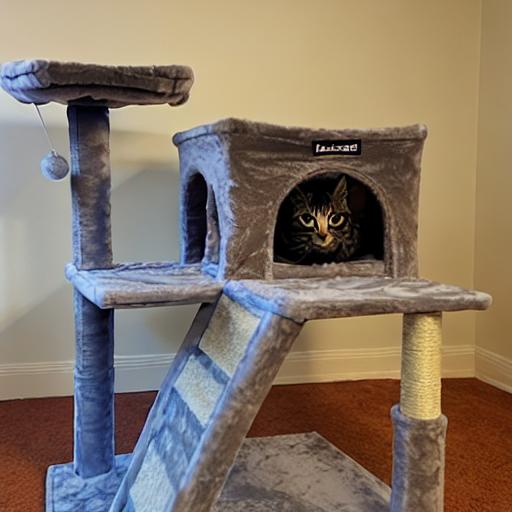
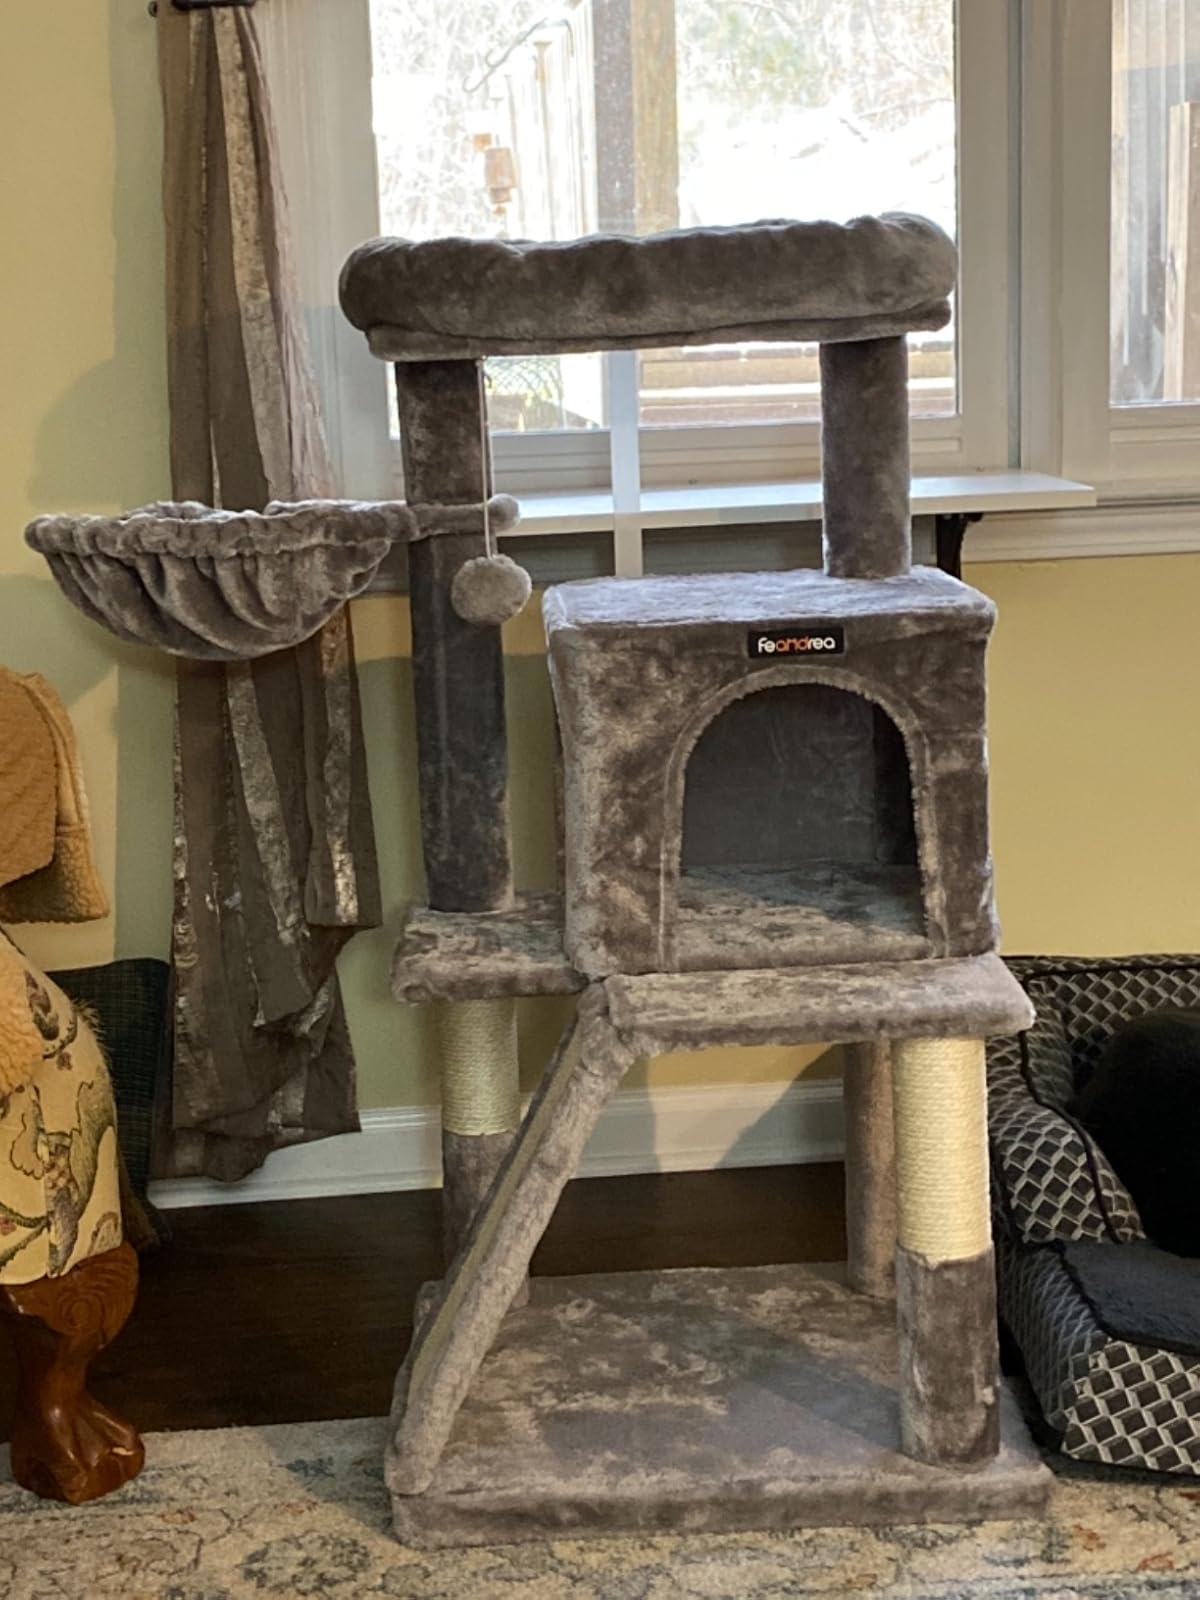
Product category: items_cat tree
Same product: no